Dark Woods

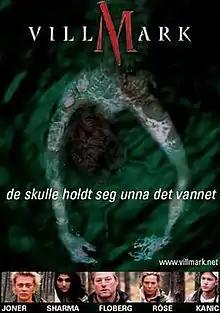
Film poster

Dark Woods (lit. "Wilderness") is a 2003 Norwegian horror film directed by Pål Øie. The tagline—""—translates to "They should've stayed away from that lake".